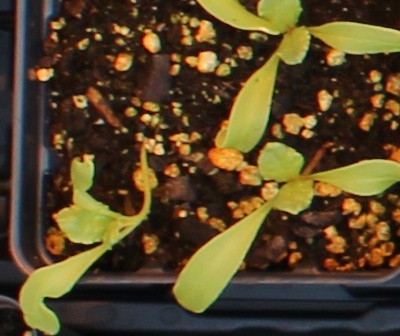
Label: Sugar beet